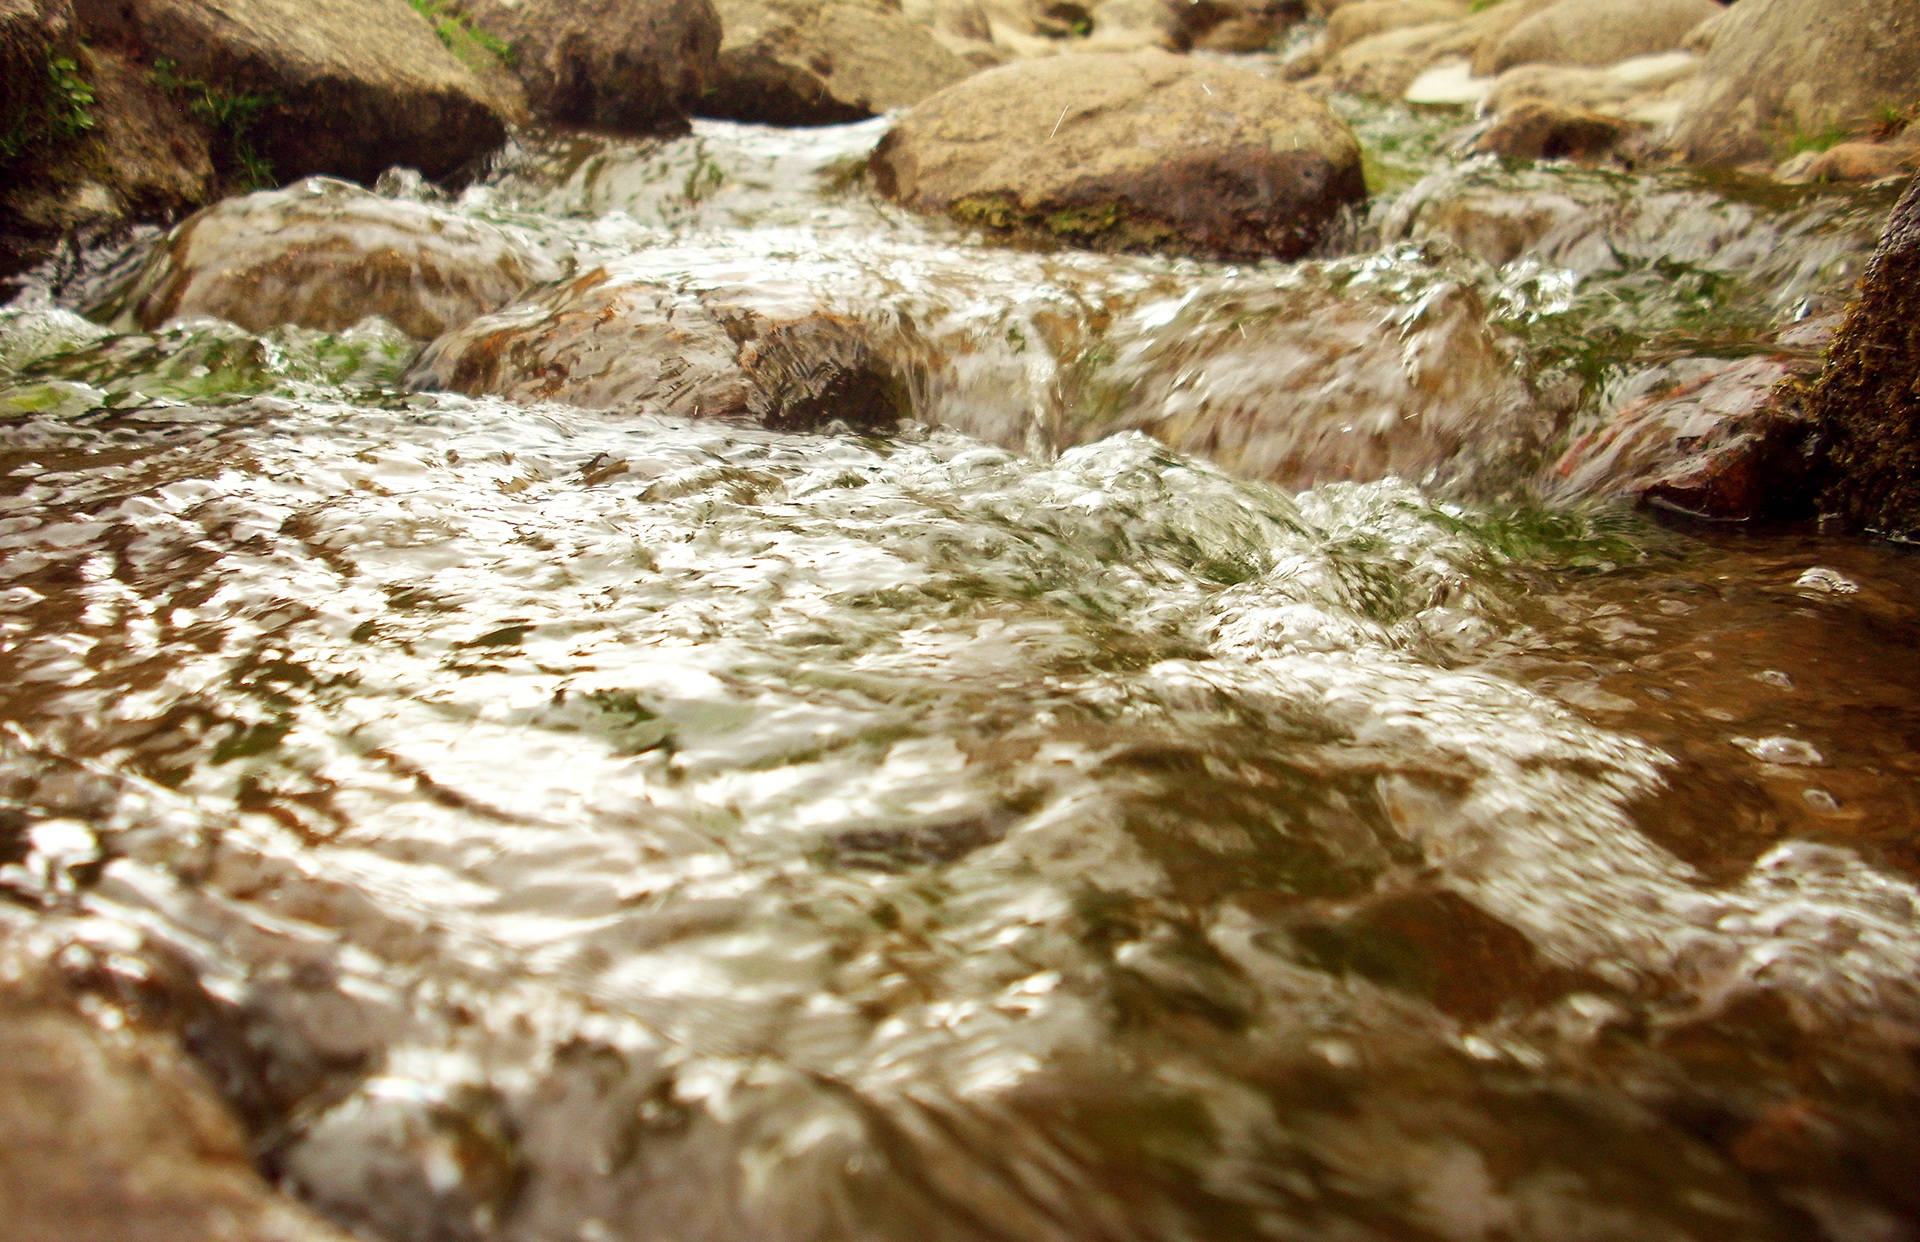
water, nature, rock, creek, leaf, river, stream, splash, rapid, soil, geology, bach, waters, wadi, water running